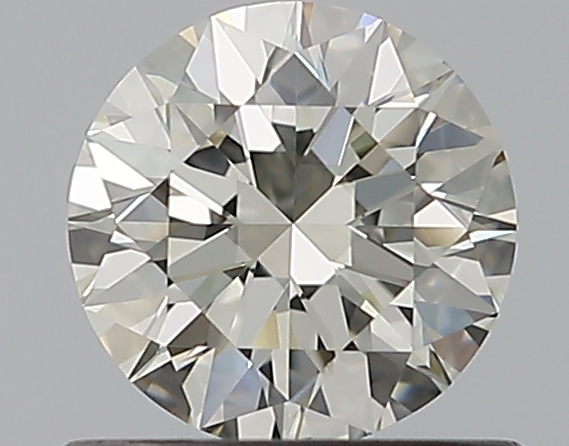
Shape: round
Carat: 0.6
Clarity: VVS2
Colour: K
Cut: EX
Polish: EX
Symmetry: EX
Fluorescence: ST
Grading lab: GIA
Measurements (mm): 5.4 x 5.44 x 3.35